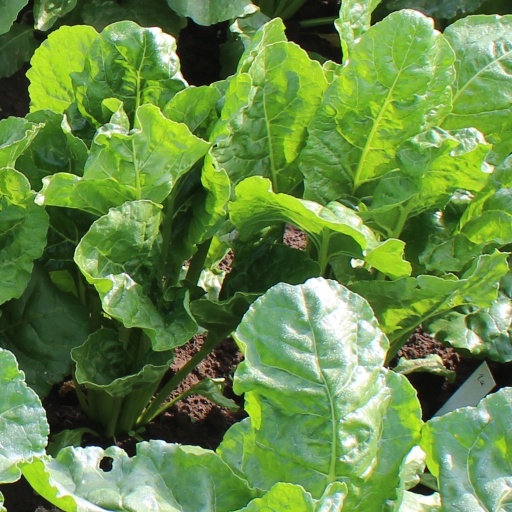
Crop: sugar beet